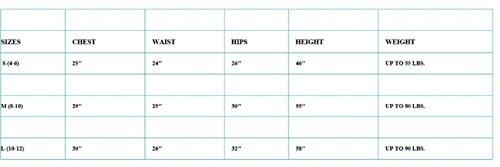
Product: Alexanders Costumes Kids Knicker Pants, Black, Large
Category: Clothing, Shoes & Jewelry | Costumes & Accessories | Kids & Baby | Boys | Costumes
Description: Full size pants.
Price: $20.00
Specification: ProductDimensions:29x19x1inches|ItemWeight:4.8ounces|ShippingWeight:4.8ounces(Viewshippingratesandpolicies)|DomesticShipping:ItemcanbeshippedwithinU.S.|InternationalShipping:ThisitemcanbeshippedtoselectcountriesoutsideoftheU.S.LearnMore|ASIN:B00YGP2YOA|Itemmodelnumber:11-129/B|Manufacturerrecommendedage:10-12years